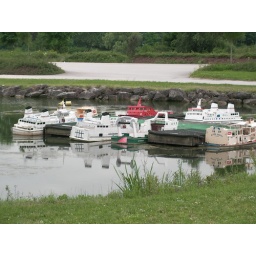
These small boats are used for a child boat race around the lake, kinda funny